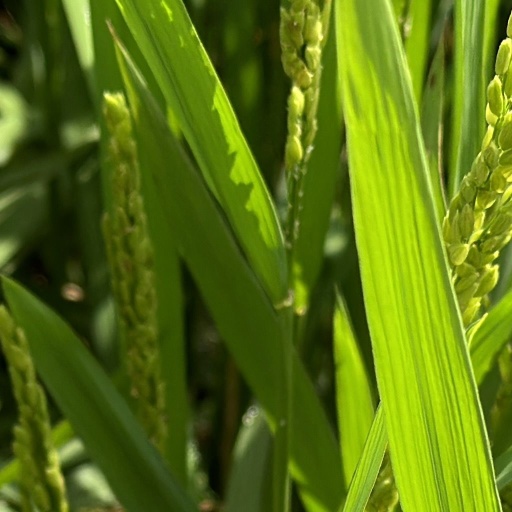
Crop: rice